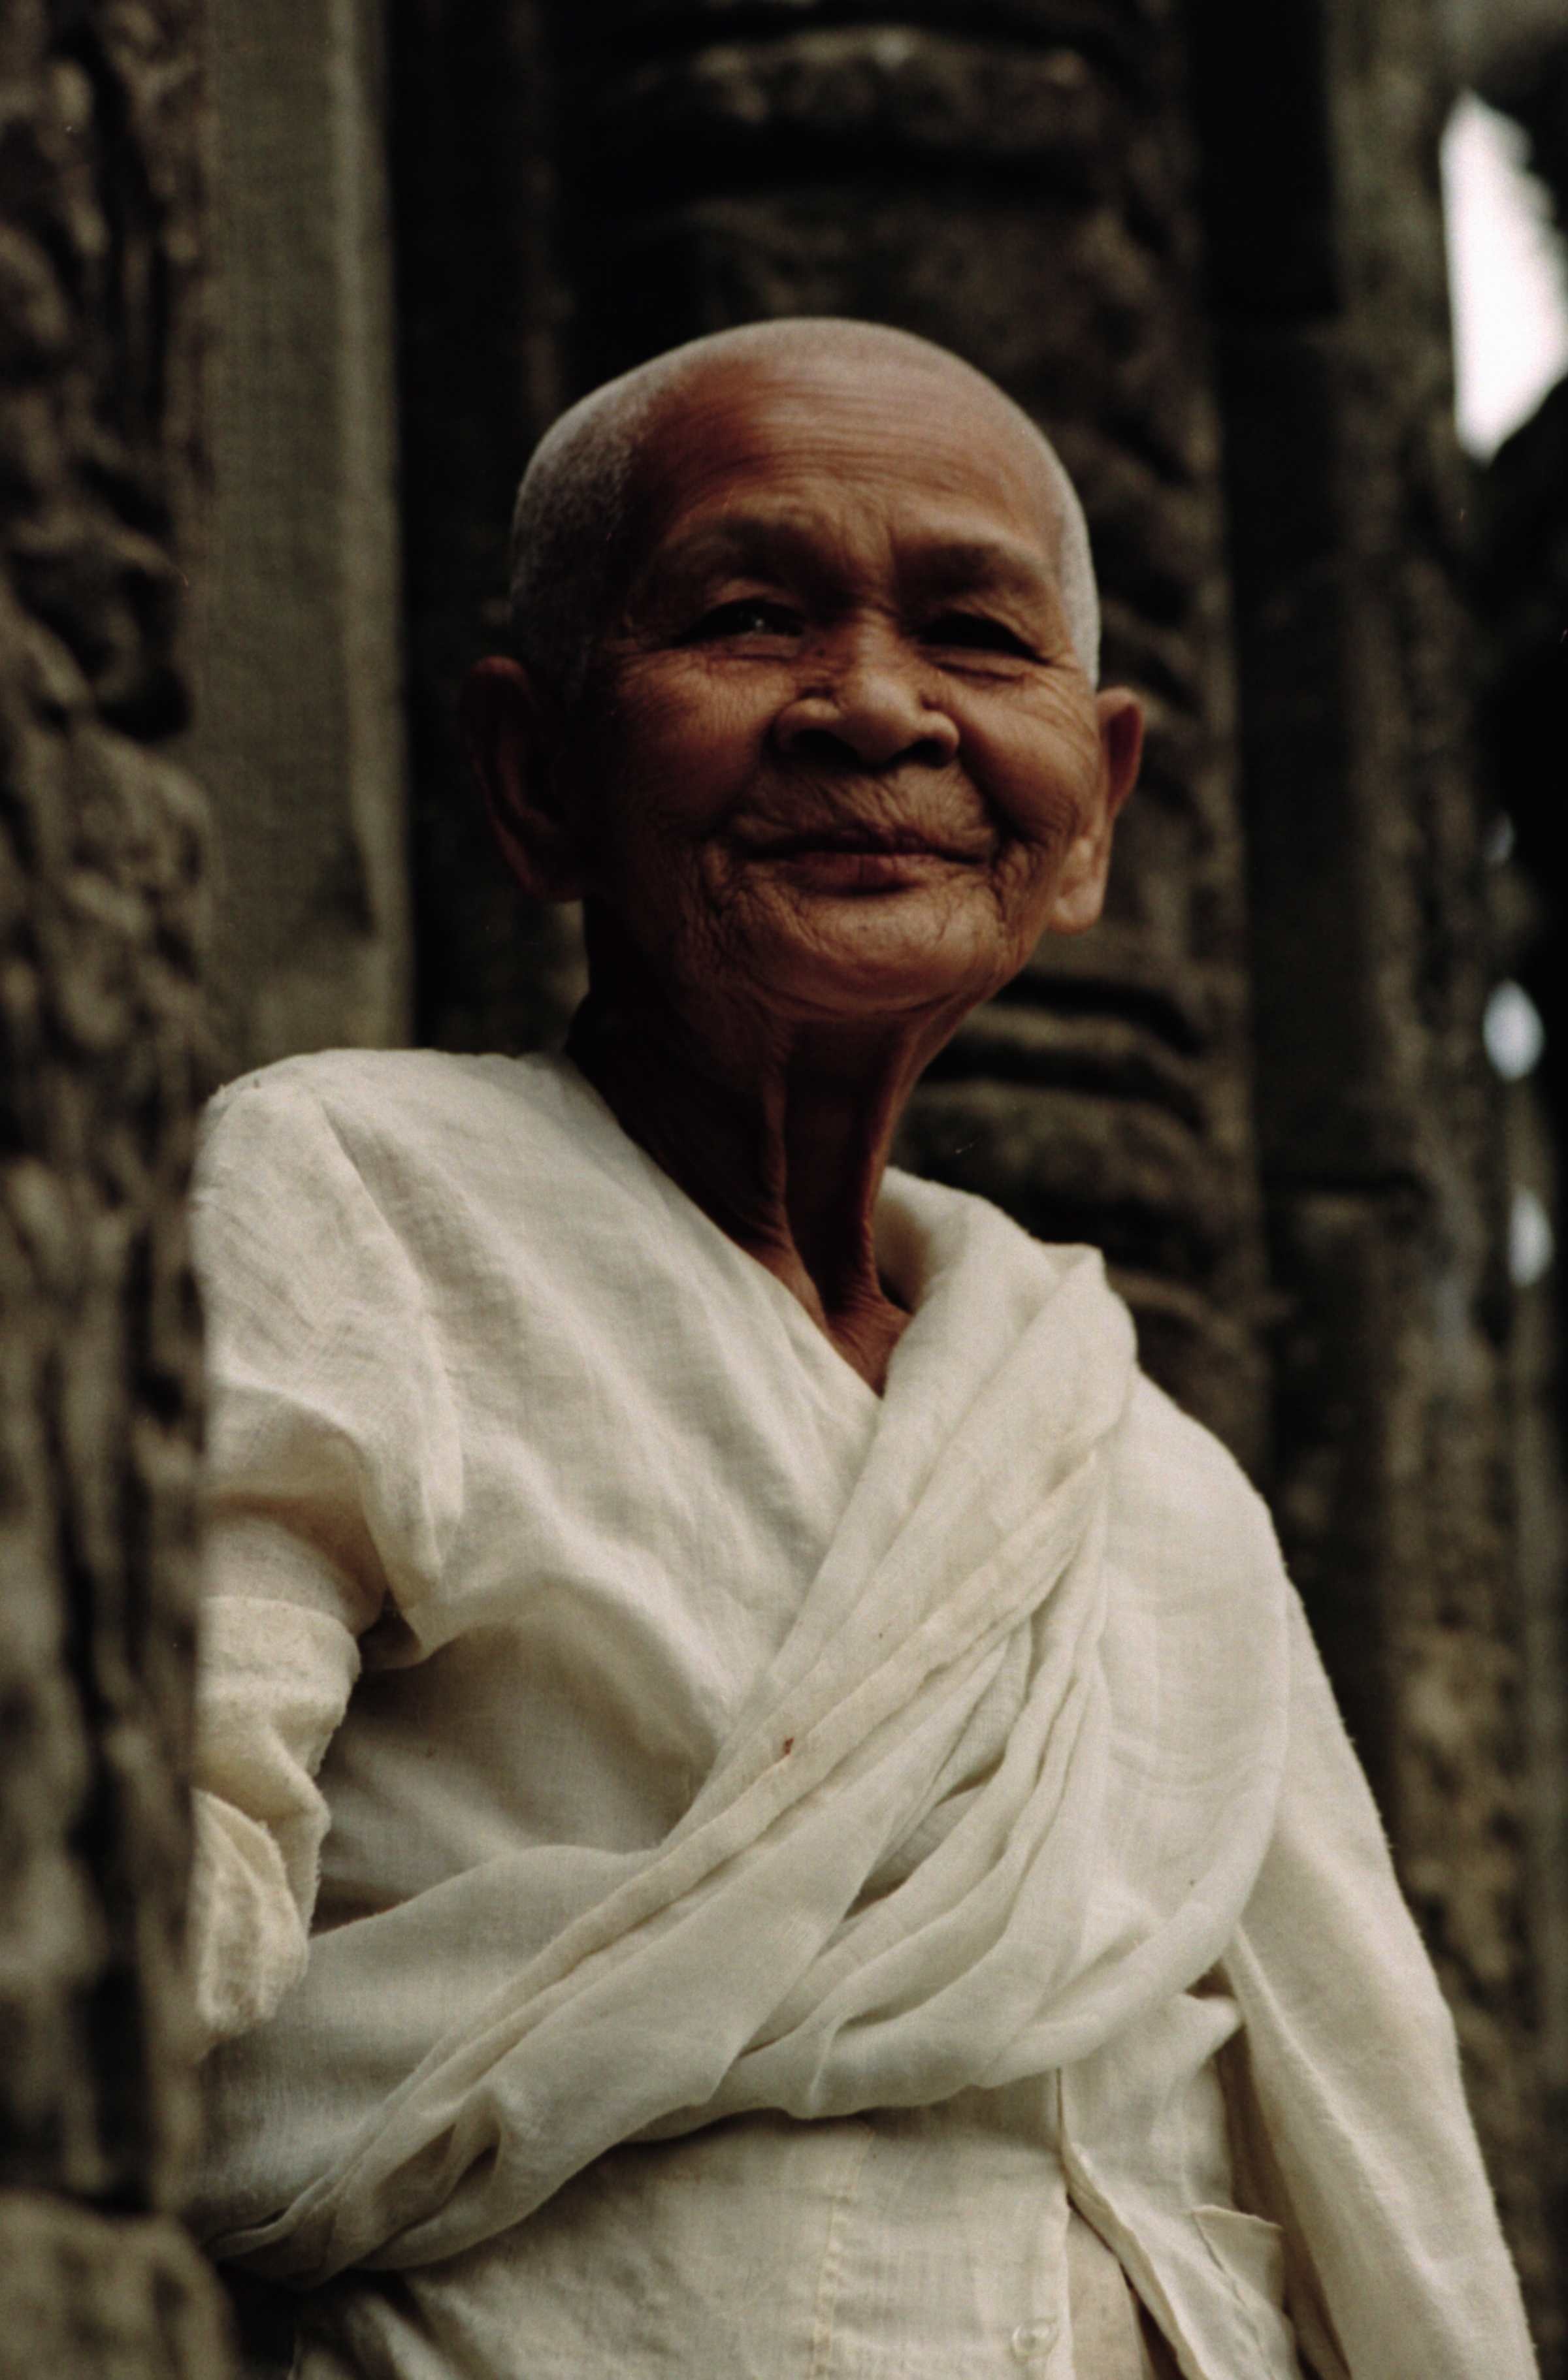
man, person, people, old, monument, male, statue, portrait, sitting, monk, buddhism, religion, asia, smile, zen, garment, sculpture, religious, art, relaxation, temple, faith, cambodia, photograph, sanctuary, serenity, culture, worship, sacred, tradition, angkor wat, respect, sister, awakening, wisdom, beautiful elderly woman, ancient history, traditional dress, disciple, bayon temple, abbot, human positions, buddhist nun, old smiling woman, ankor wat wat angina